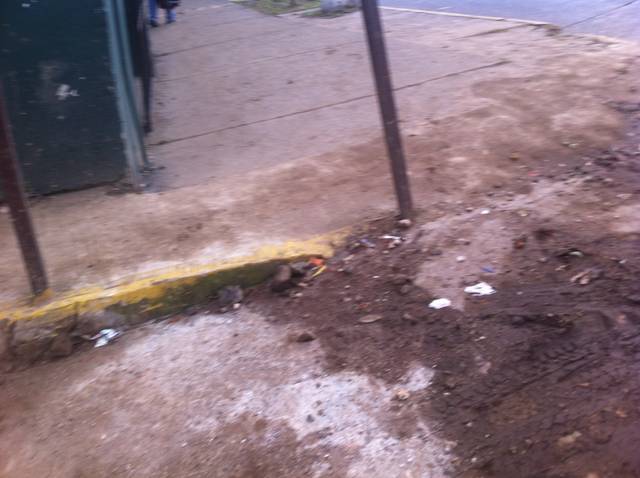
Region: Mexico
Coordinates: 19.536, -96.917